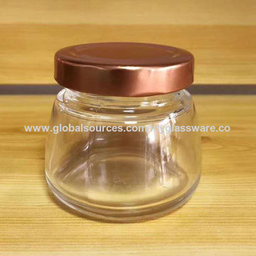
Label: glass